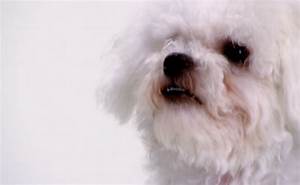
Label: cane